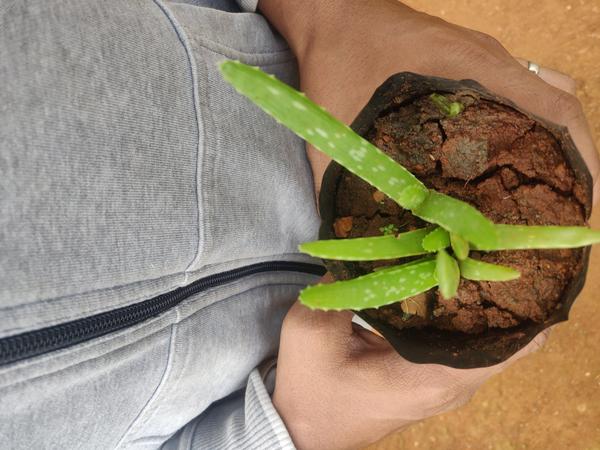
Plant: Aloevera